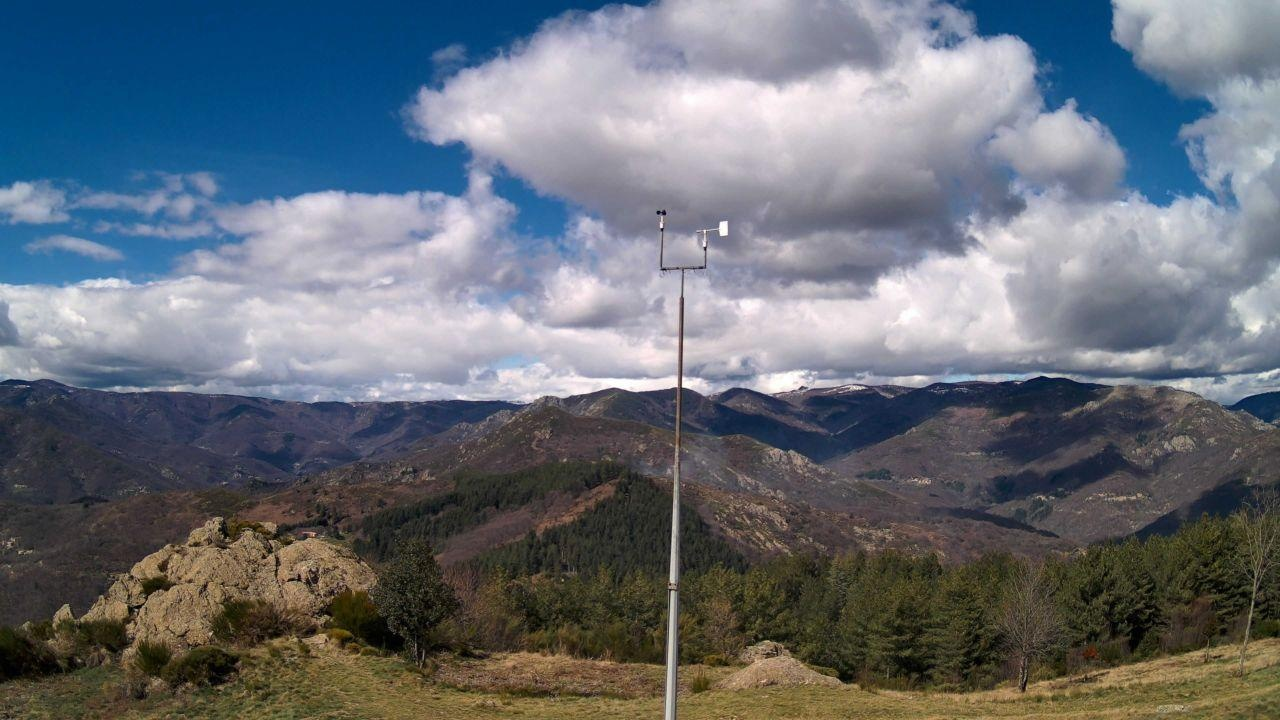
Fire: no
Smoke: yes